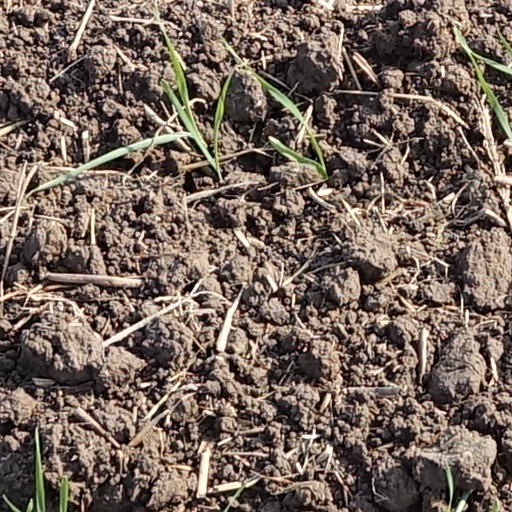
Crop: wheat